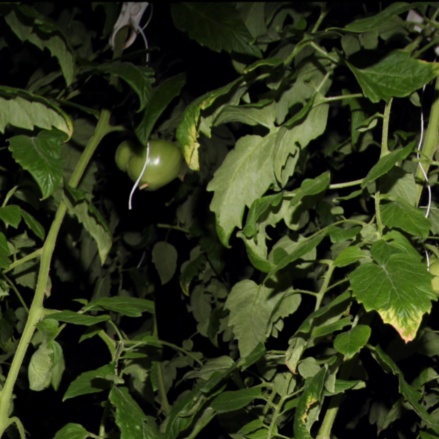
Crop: tomato